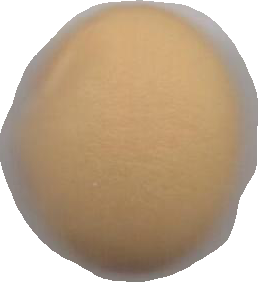
Variety: Dega